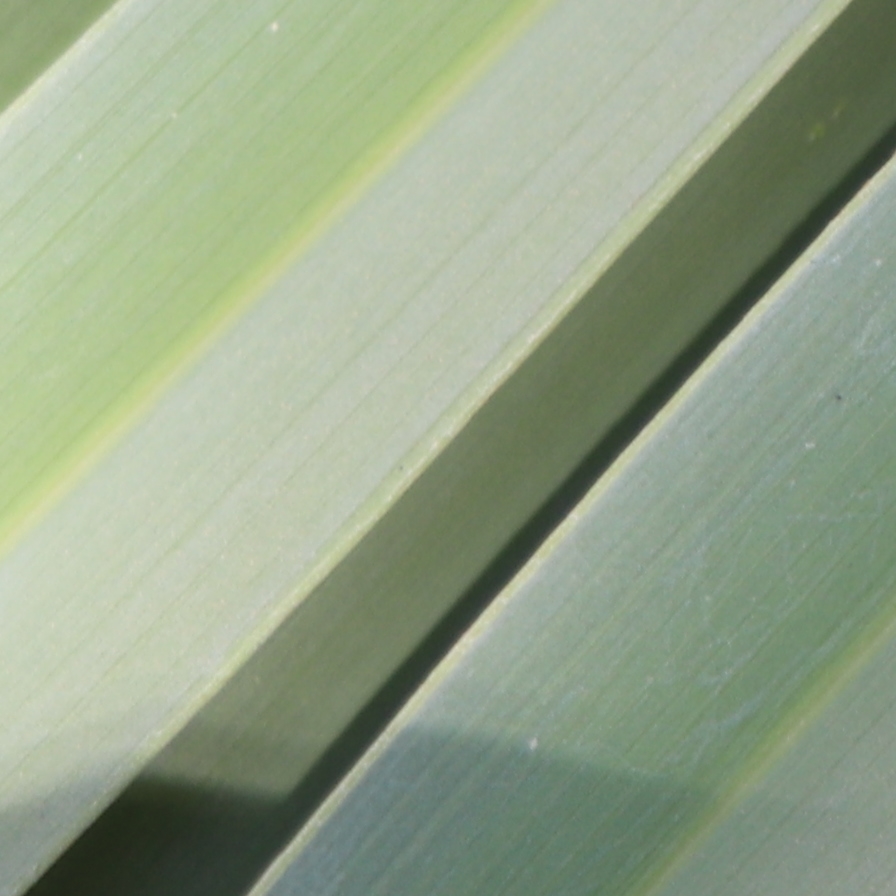
Label: Healthy